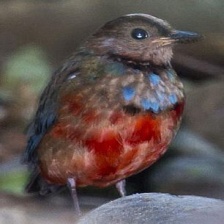
Species: RED BELLIED PITTA
Scientific name: PITTA ERYTHROGASTER